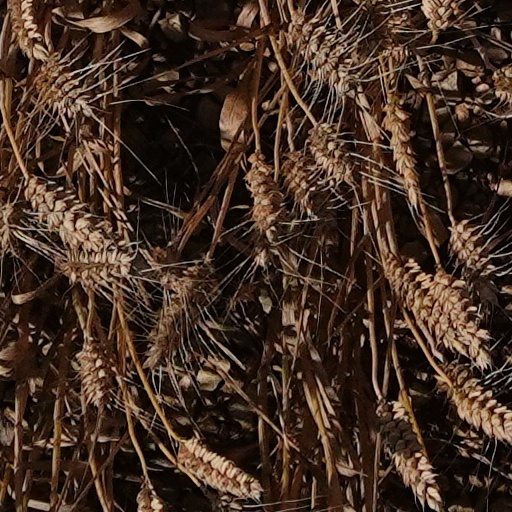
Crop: wheat